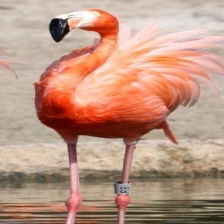
Species: AMERICAN FLAMINGO
Scientific name: PHOENICOPTERUS RUBER